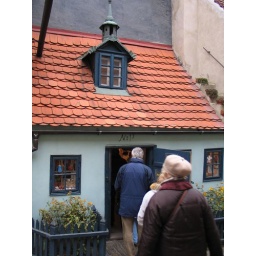
A rather small house in the &amp;quot;Golden Way&amp;quot; section of the castle grounds.